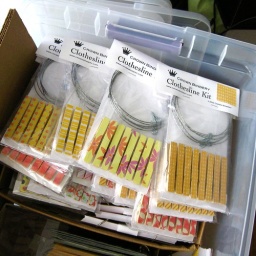
Organized by color, this box contains orange and yellow binders, notecard binders, and clothesline kits.